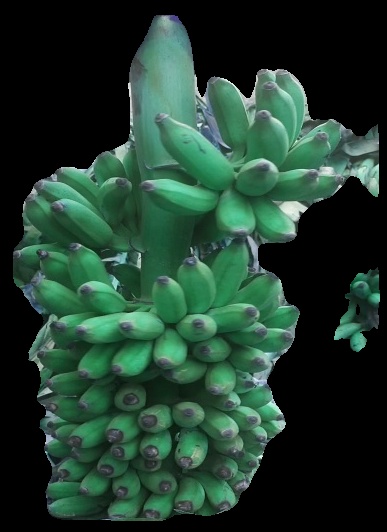
Variety: elakki-bale
Grade: grade1